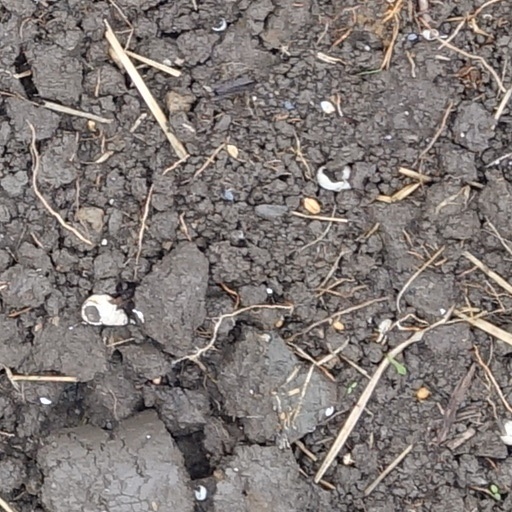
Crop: wheat